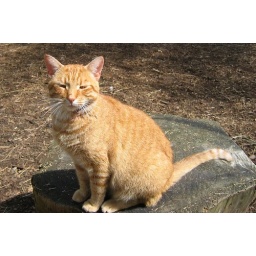
Large orange tabby cat at Winslow Farm in MA. He had a neck wound, probably from fighting.